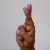
The image shows a hand gesture representing the letter 'R' in Indian Sign Language.